Fiske & Meginnis

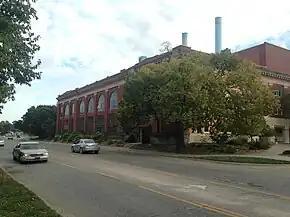

Though it currently stands as an apartment building, Fiske and Meginnis’ A Street landmark was originally built as the Lincoln Municipal Lighting and Waterworks Plant. Much like many of their other public works together, Fiske and Meginnis designed a building easily classified as neoclassical revival. Three, large, and light blue smoke stacks protrude through the flat roof, while the large structure and exterior facade of the building consists of a slightly darker red brick, trimmed with limestone and buff bricks on the cornices. The focal east and north facades are punctured with what appears to be two stories of large glass windows with round heads. But behind this deceptive façade lies a factory-like interior, renovated into apartments. The large first floor and first floor windows leave room for an attic floor above.